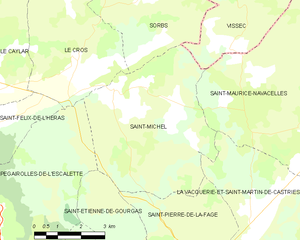
Carte de la commune française de code INSEE 34278 - Saint-Michel (Hérault)
Saint-Michel ou Saint-Michel-d'Alajou est une commune française située dans le département de l'Hérault en région Occitanie.